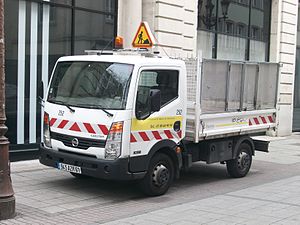
Nissan Cabstar
Nissan Cabstar F24
Nissan Cabstar er en serie af lette lastbiler fra Nissan Motor, første gang introduceret i 1981 som Datsun Cabstar.